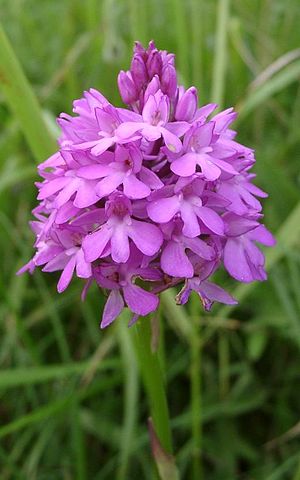
Horndrager (art)
Horndrager er en orkidé, der har hjemme i det centrale og sydlige Europa. Den kaldes på engelsk Pyramidal Orchid,